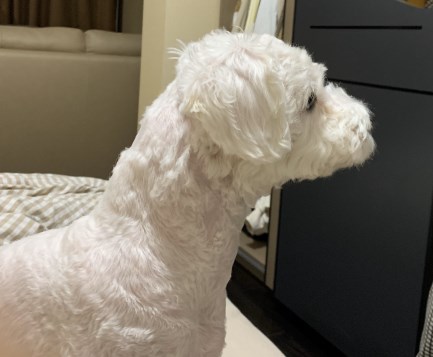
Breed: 3083-n000117-Bichon_Frise